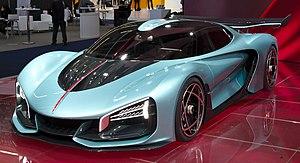
Le salon de l'automobile de Francfort est le plus grand salon automobile au monde jusqu'en 2019. Il est organisé par le Verband der Automobilindustrie, l'union de l'industrie automobile allemande, et planifié par l'Organisation internationale des constructeurs automobiles de 1951 à 2019, tous les deux ans à Francfort-sur-le-Main en Allemagne, en alternance avec le Mondial de l'automobile de Paris. L'édition 2019 est la dernière de ce salon à se dérouler à Francfort, le salon étant déplacé à Munich à partir de 2021.